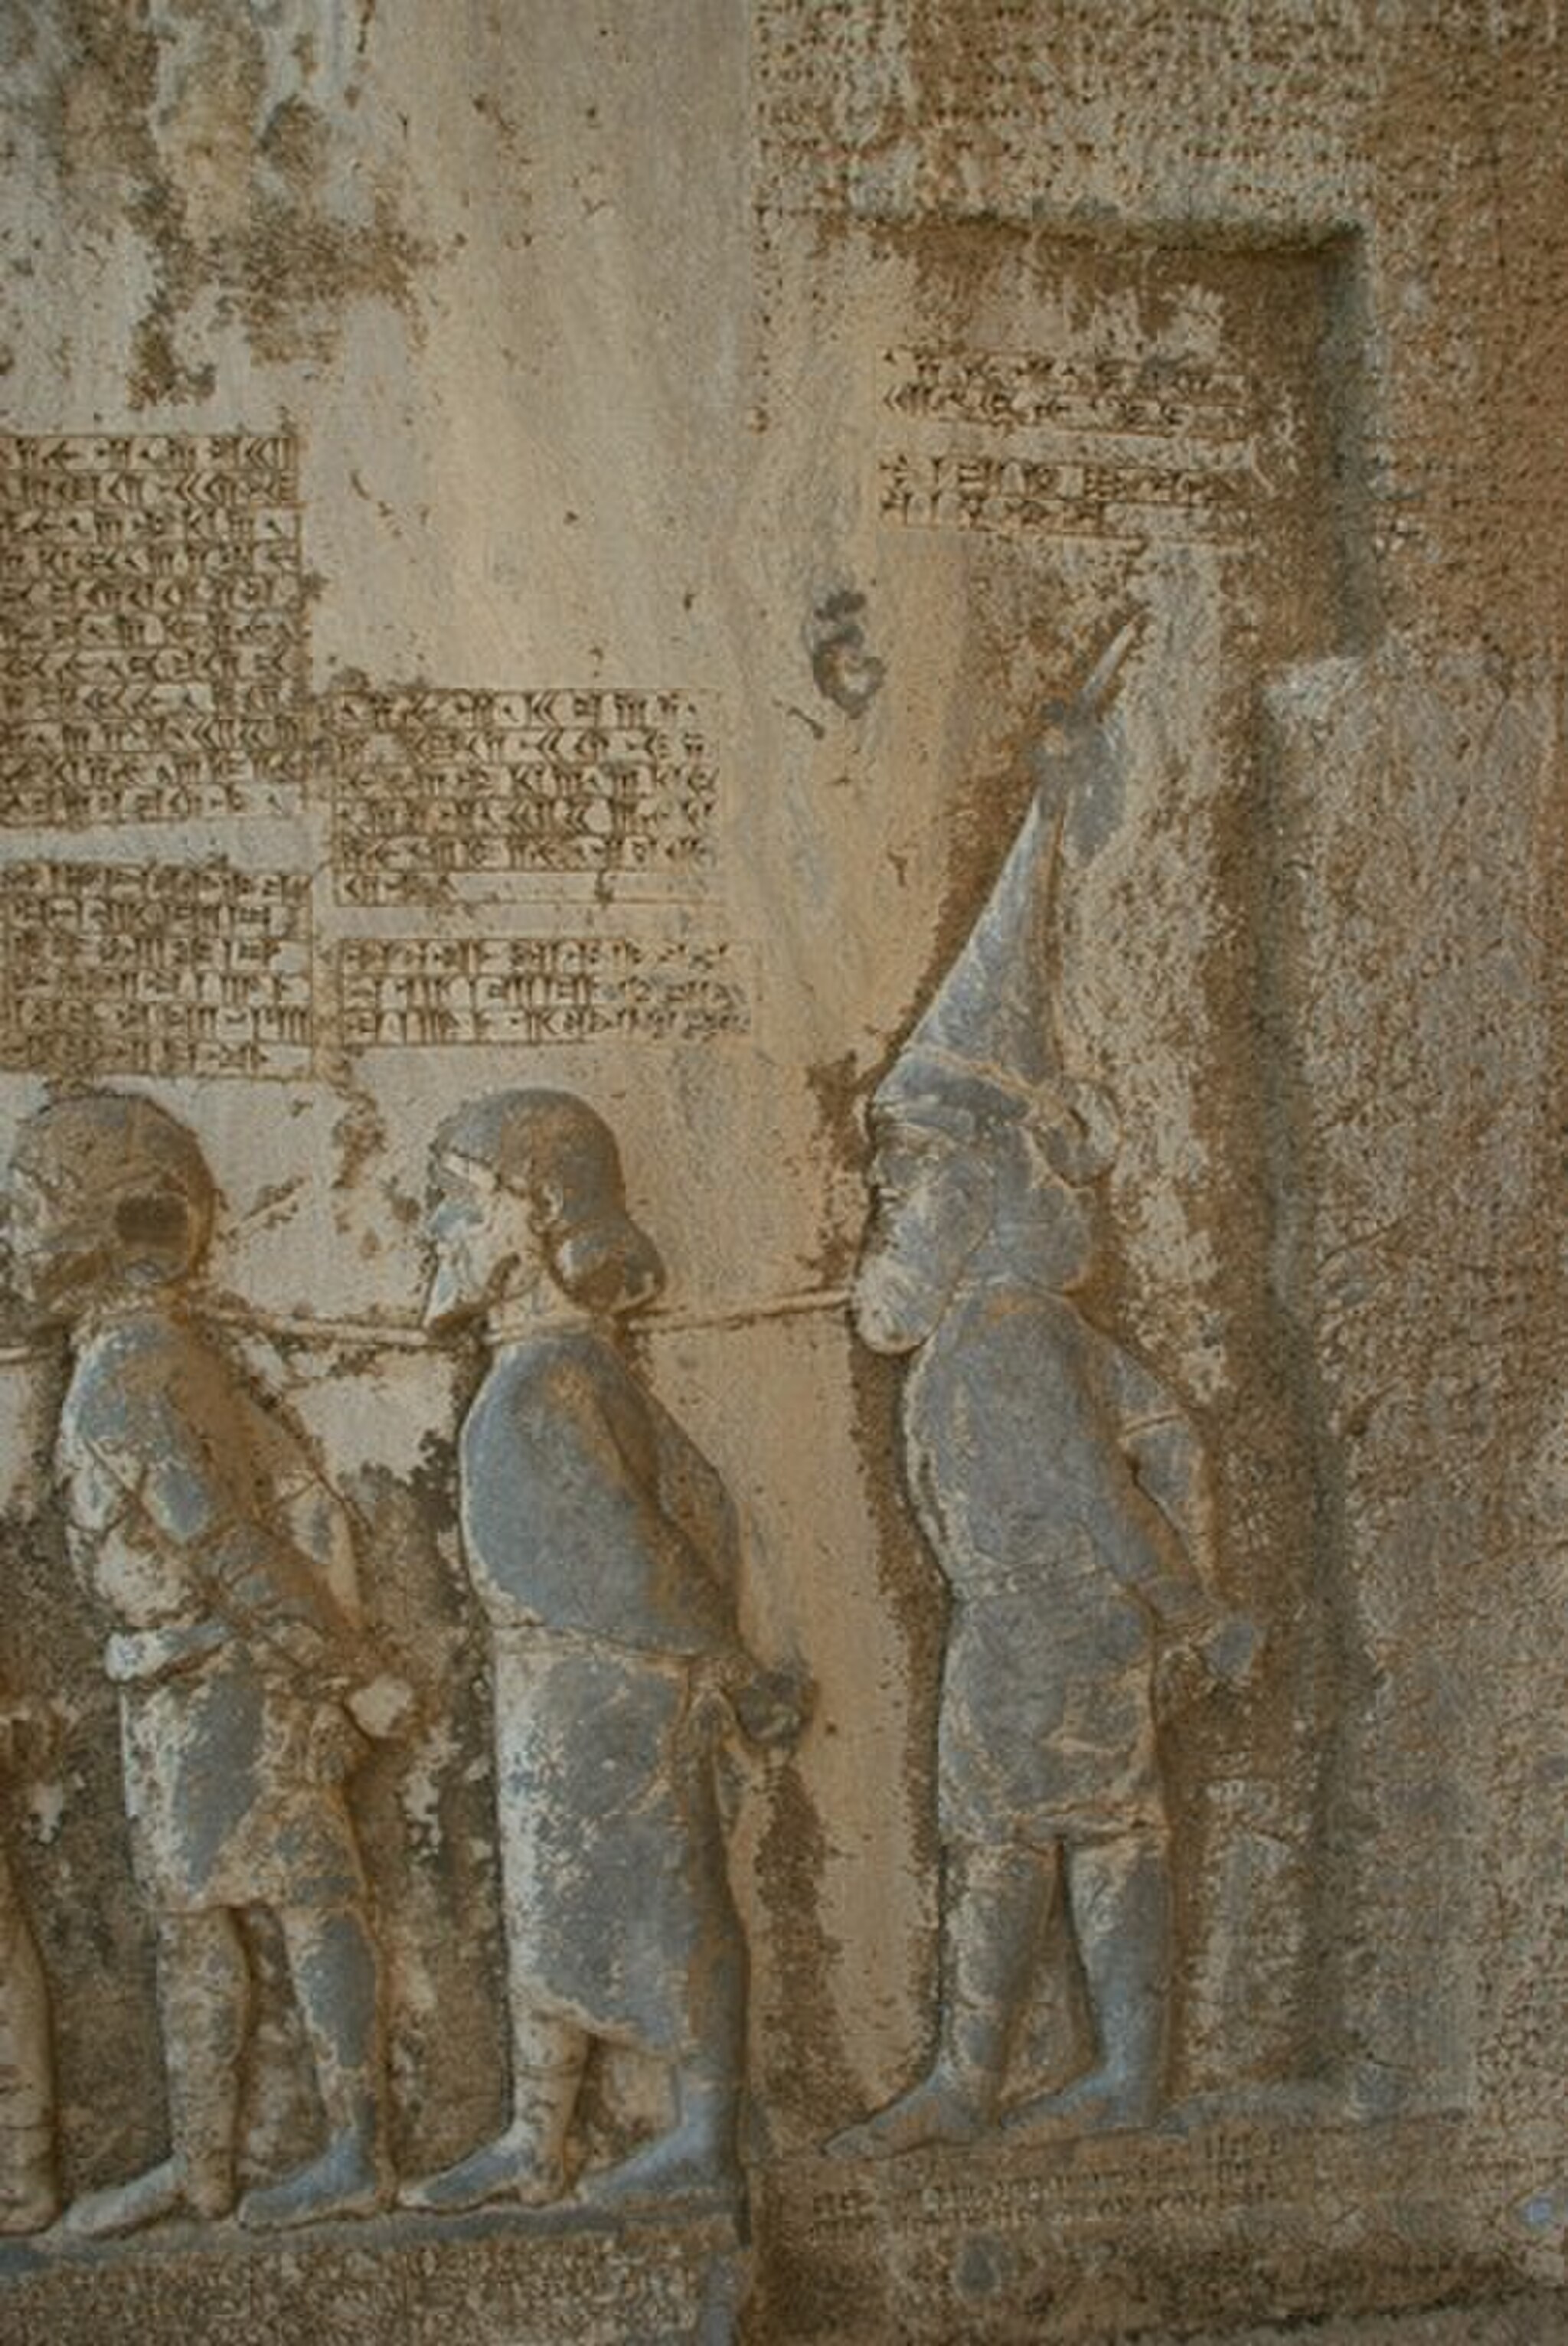
Title: Behistun Relief, Frâda - Skunkha
Description: Behistun Relief, Frâda - Skunkha
Date: 2019-01-12
Categories: CC-Zero, Behistun Inscription